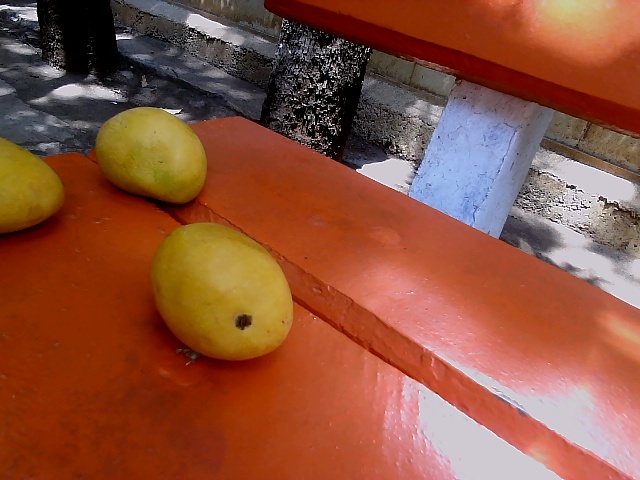
Label: Ripe_Mango